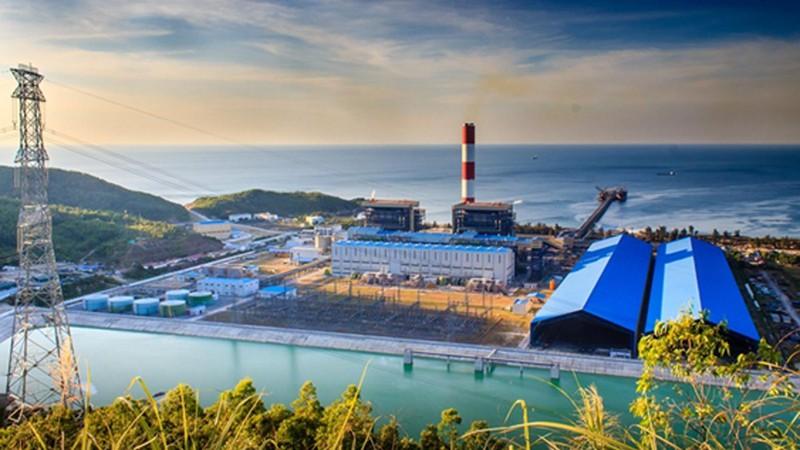
ở bên bờ biển có sự xuất hiện của một công trường xây dựng